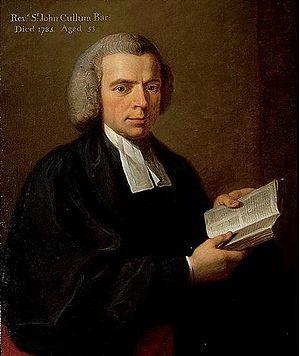
Cette page fournit une liste chronologique de peintures d'Angelica Kauffmann.